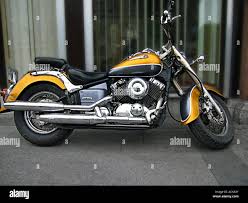
Vehicle type: Motorcycles